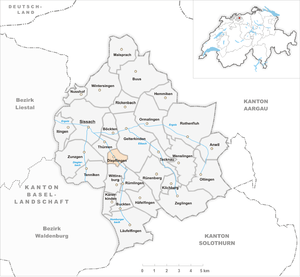
Diepflingen est une commune suisse du canton de Bâle-Campagne, située dans le district de Sissach.